The Valley Below

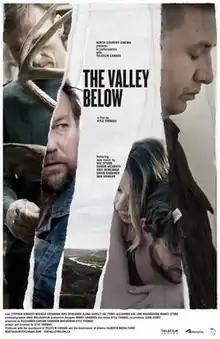

The Valley Below is a 2014 Canadian drama film. The feature film debut of filmmaker Kyle Thomas, the film consists of four interrelated stories taking place in the badlands around Drumheller, Alberta. The film was produced by the North Country Cinema media arts collective based out of Calgary, Alberta.